U.S. Salinity Laboratory

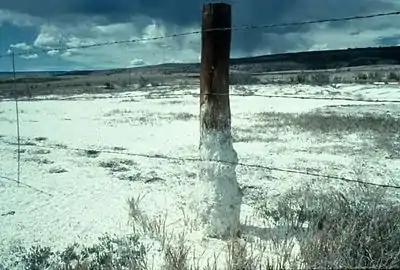
Salt-affected soils on rangeland in Colorado.

The U.S. Salinity Laboratory is a National Laboratory for research on salt-affected soil-plant-water systems. It resorts under the Agricultural Research Service (ARS) of the United States Department of Agriculture (USDA) and is located in Riverside, California, U.S.A.